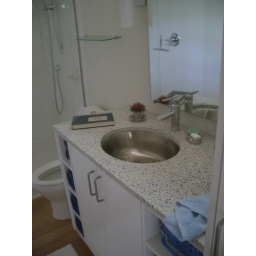
Concrete terrazzo bath countertops in dove (white) with blue glass